Me and My Shadow

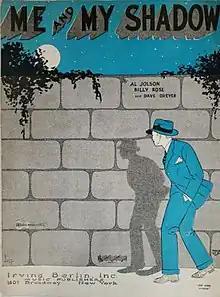
Sheet music cover, 1927

"Me and My Shadow" is a 1927 popular song published by Irving Berlin Inc. Al Jolson, Billy Rose, and Dave Dreyer are credited as the writers, with Jolson and Dreyer listed on the sheet music as responsible for the music and Rose the lyrics. Jolson was often given credits on sheet music so he could earn more by popularizing the tunes, but he played no part in writing this song. Jolson never recorded "Shadow", but in 1927, he used it in the touring version of "Big Boy".